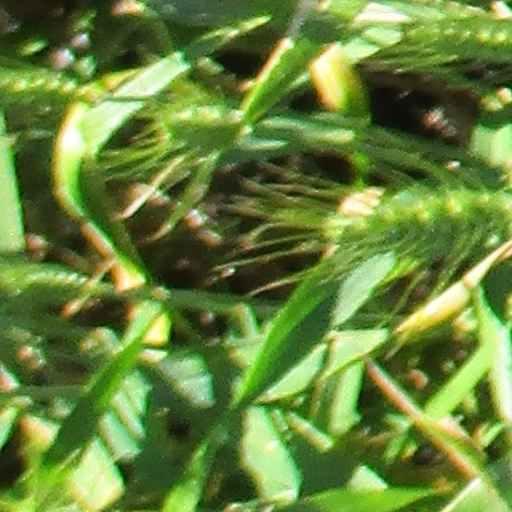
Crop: wheat